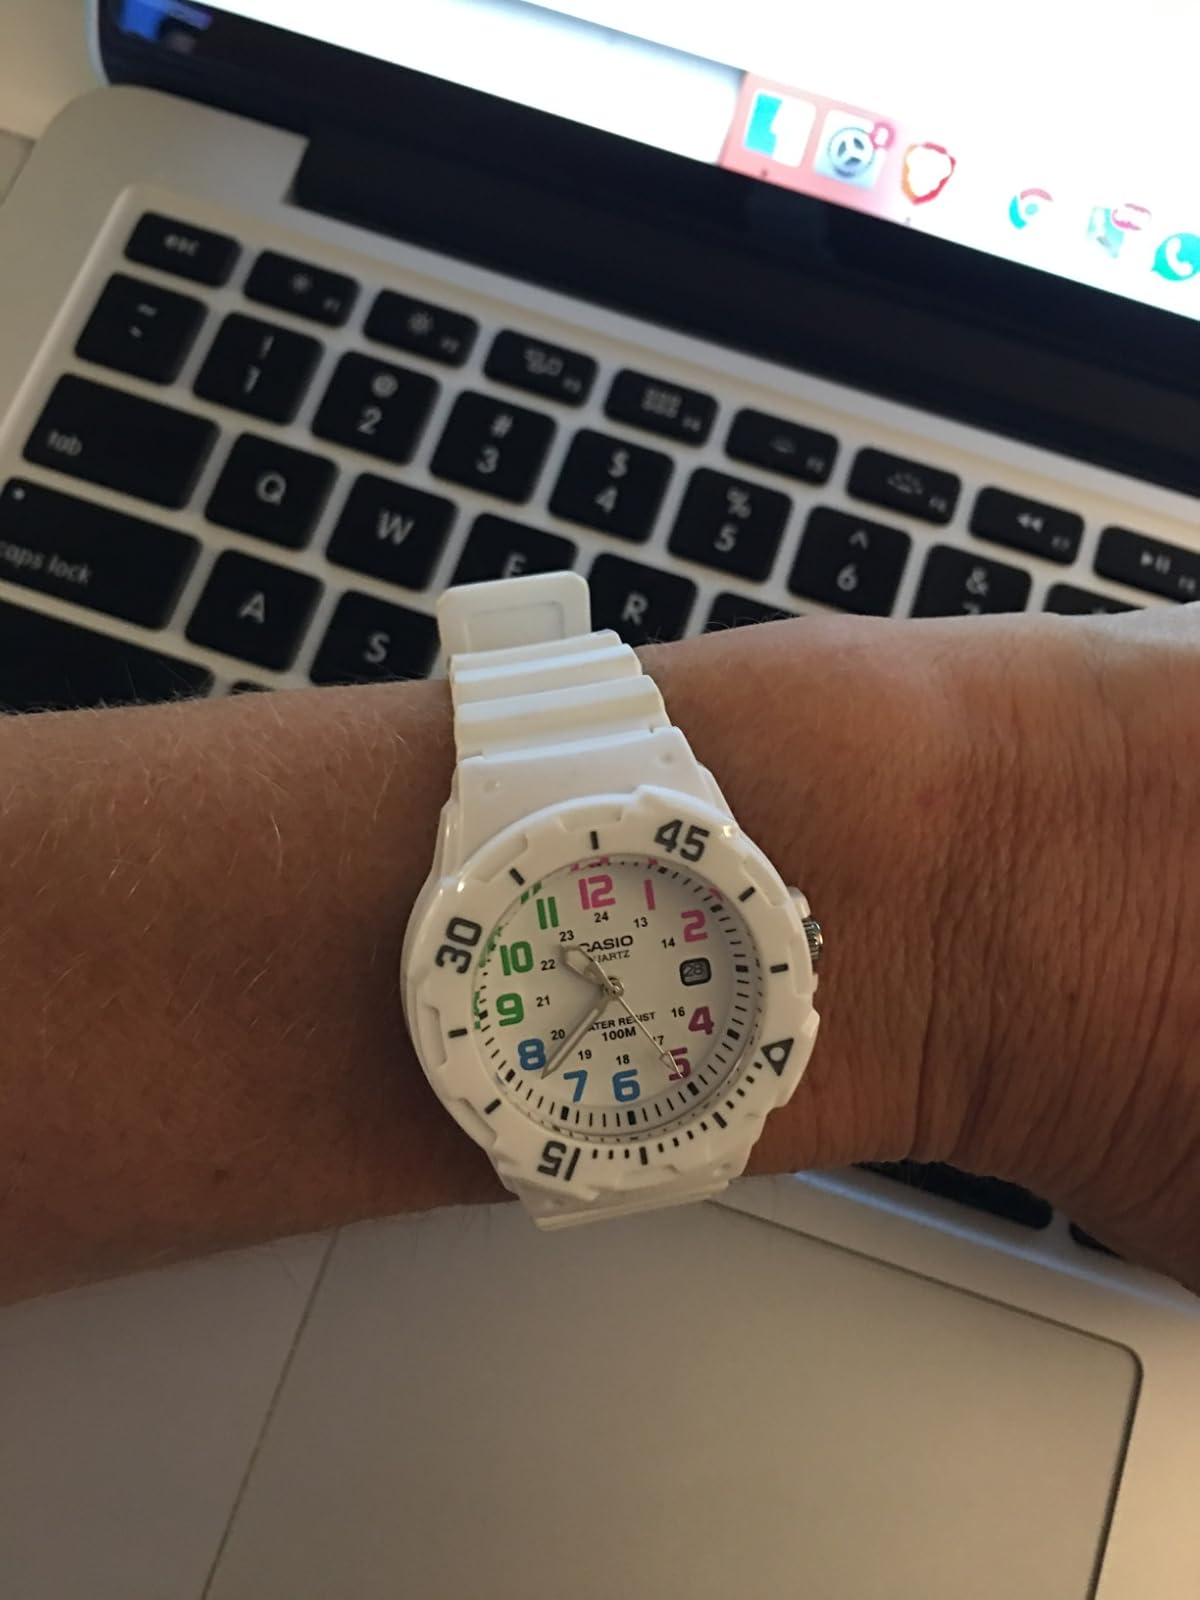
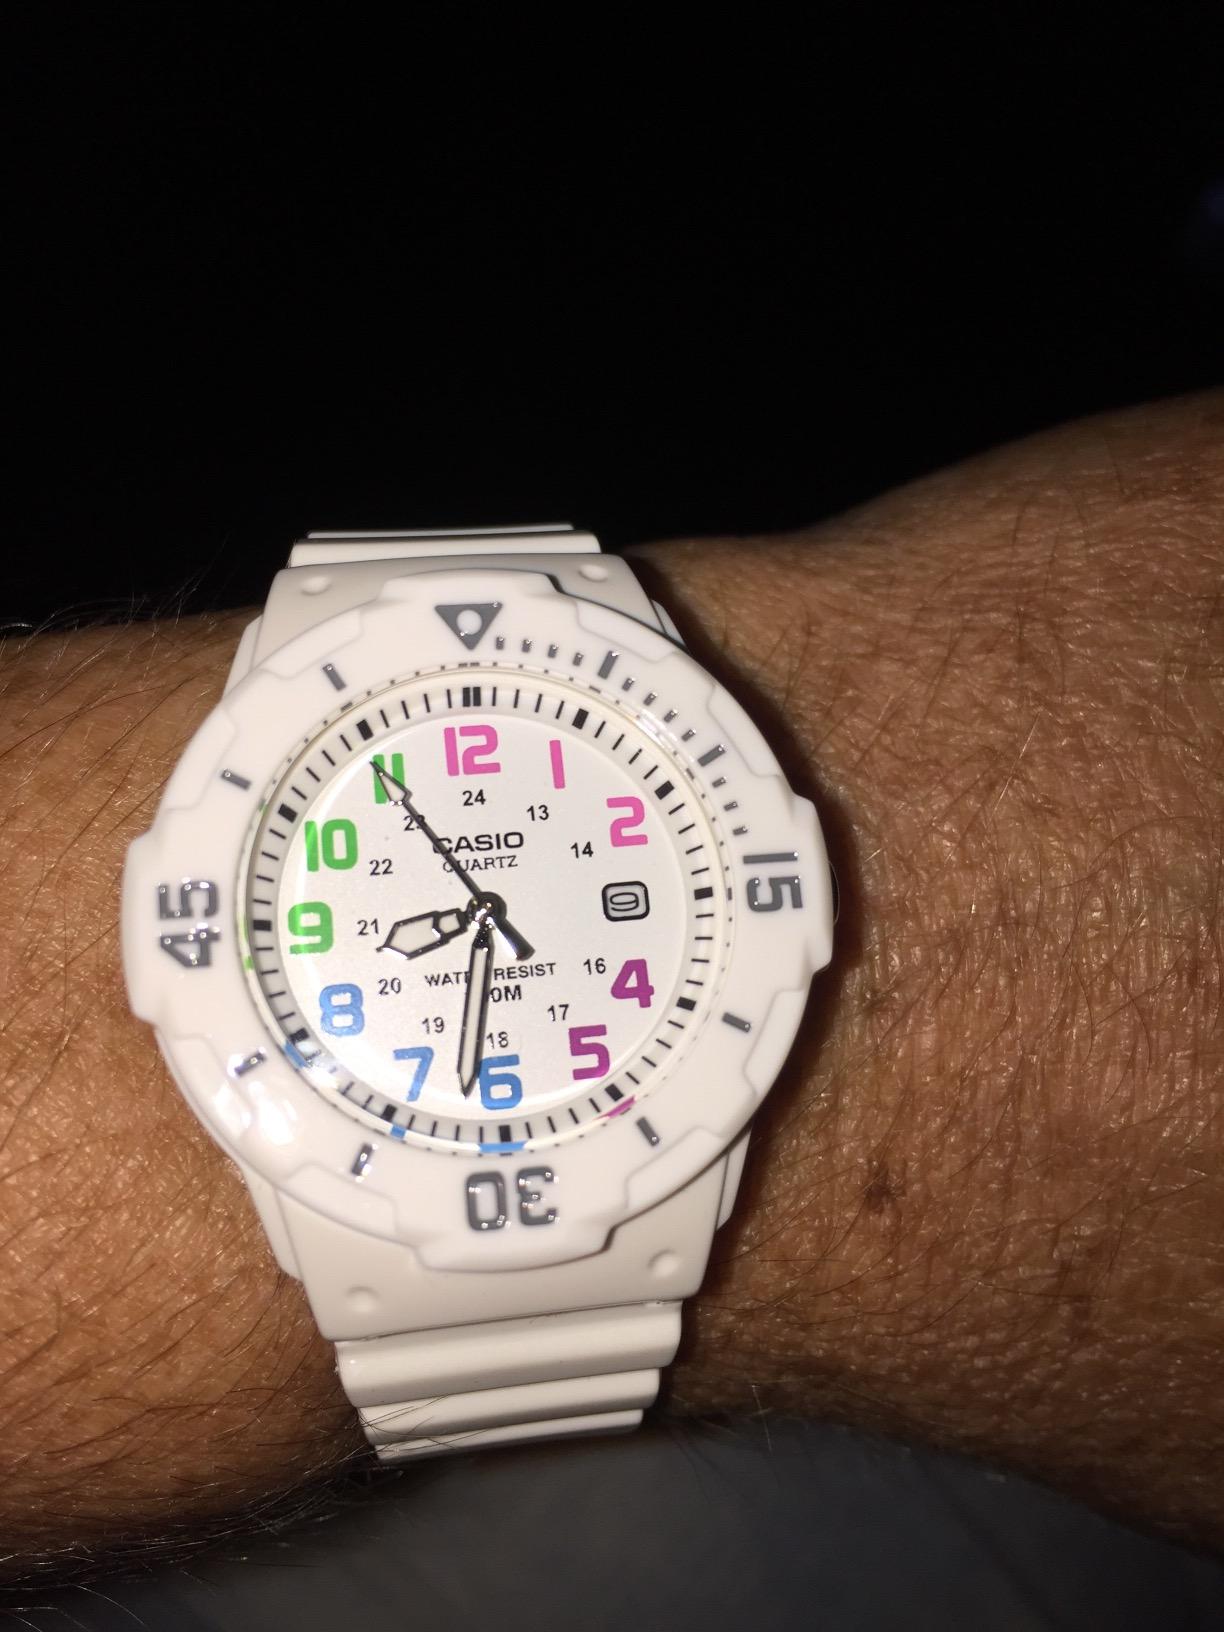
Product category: accessories_watch
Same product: yes